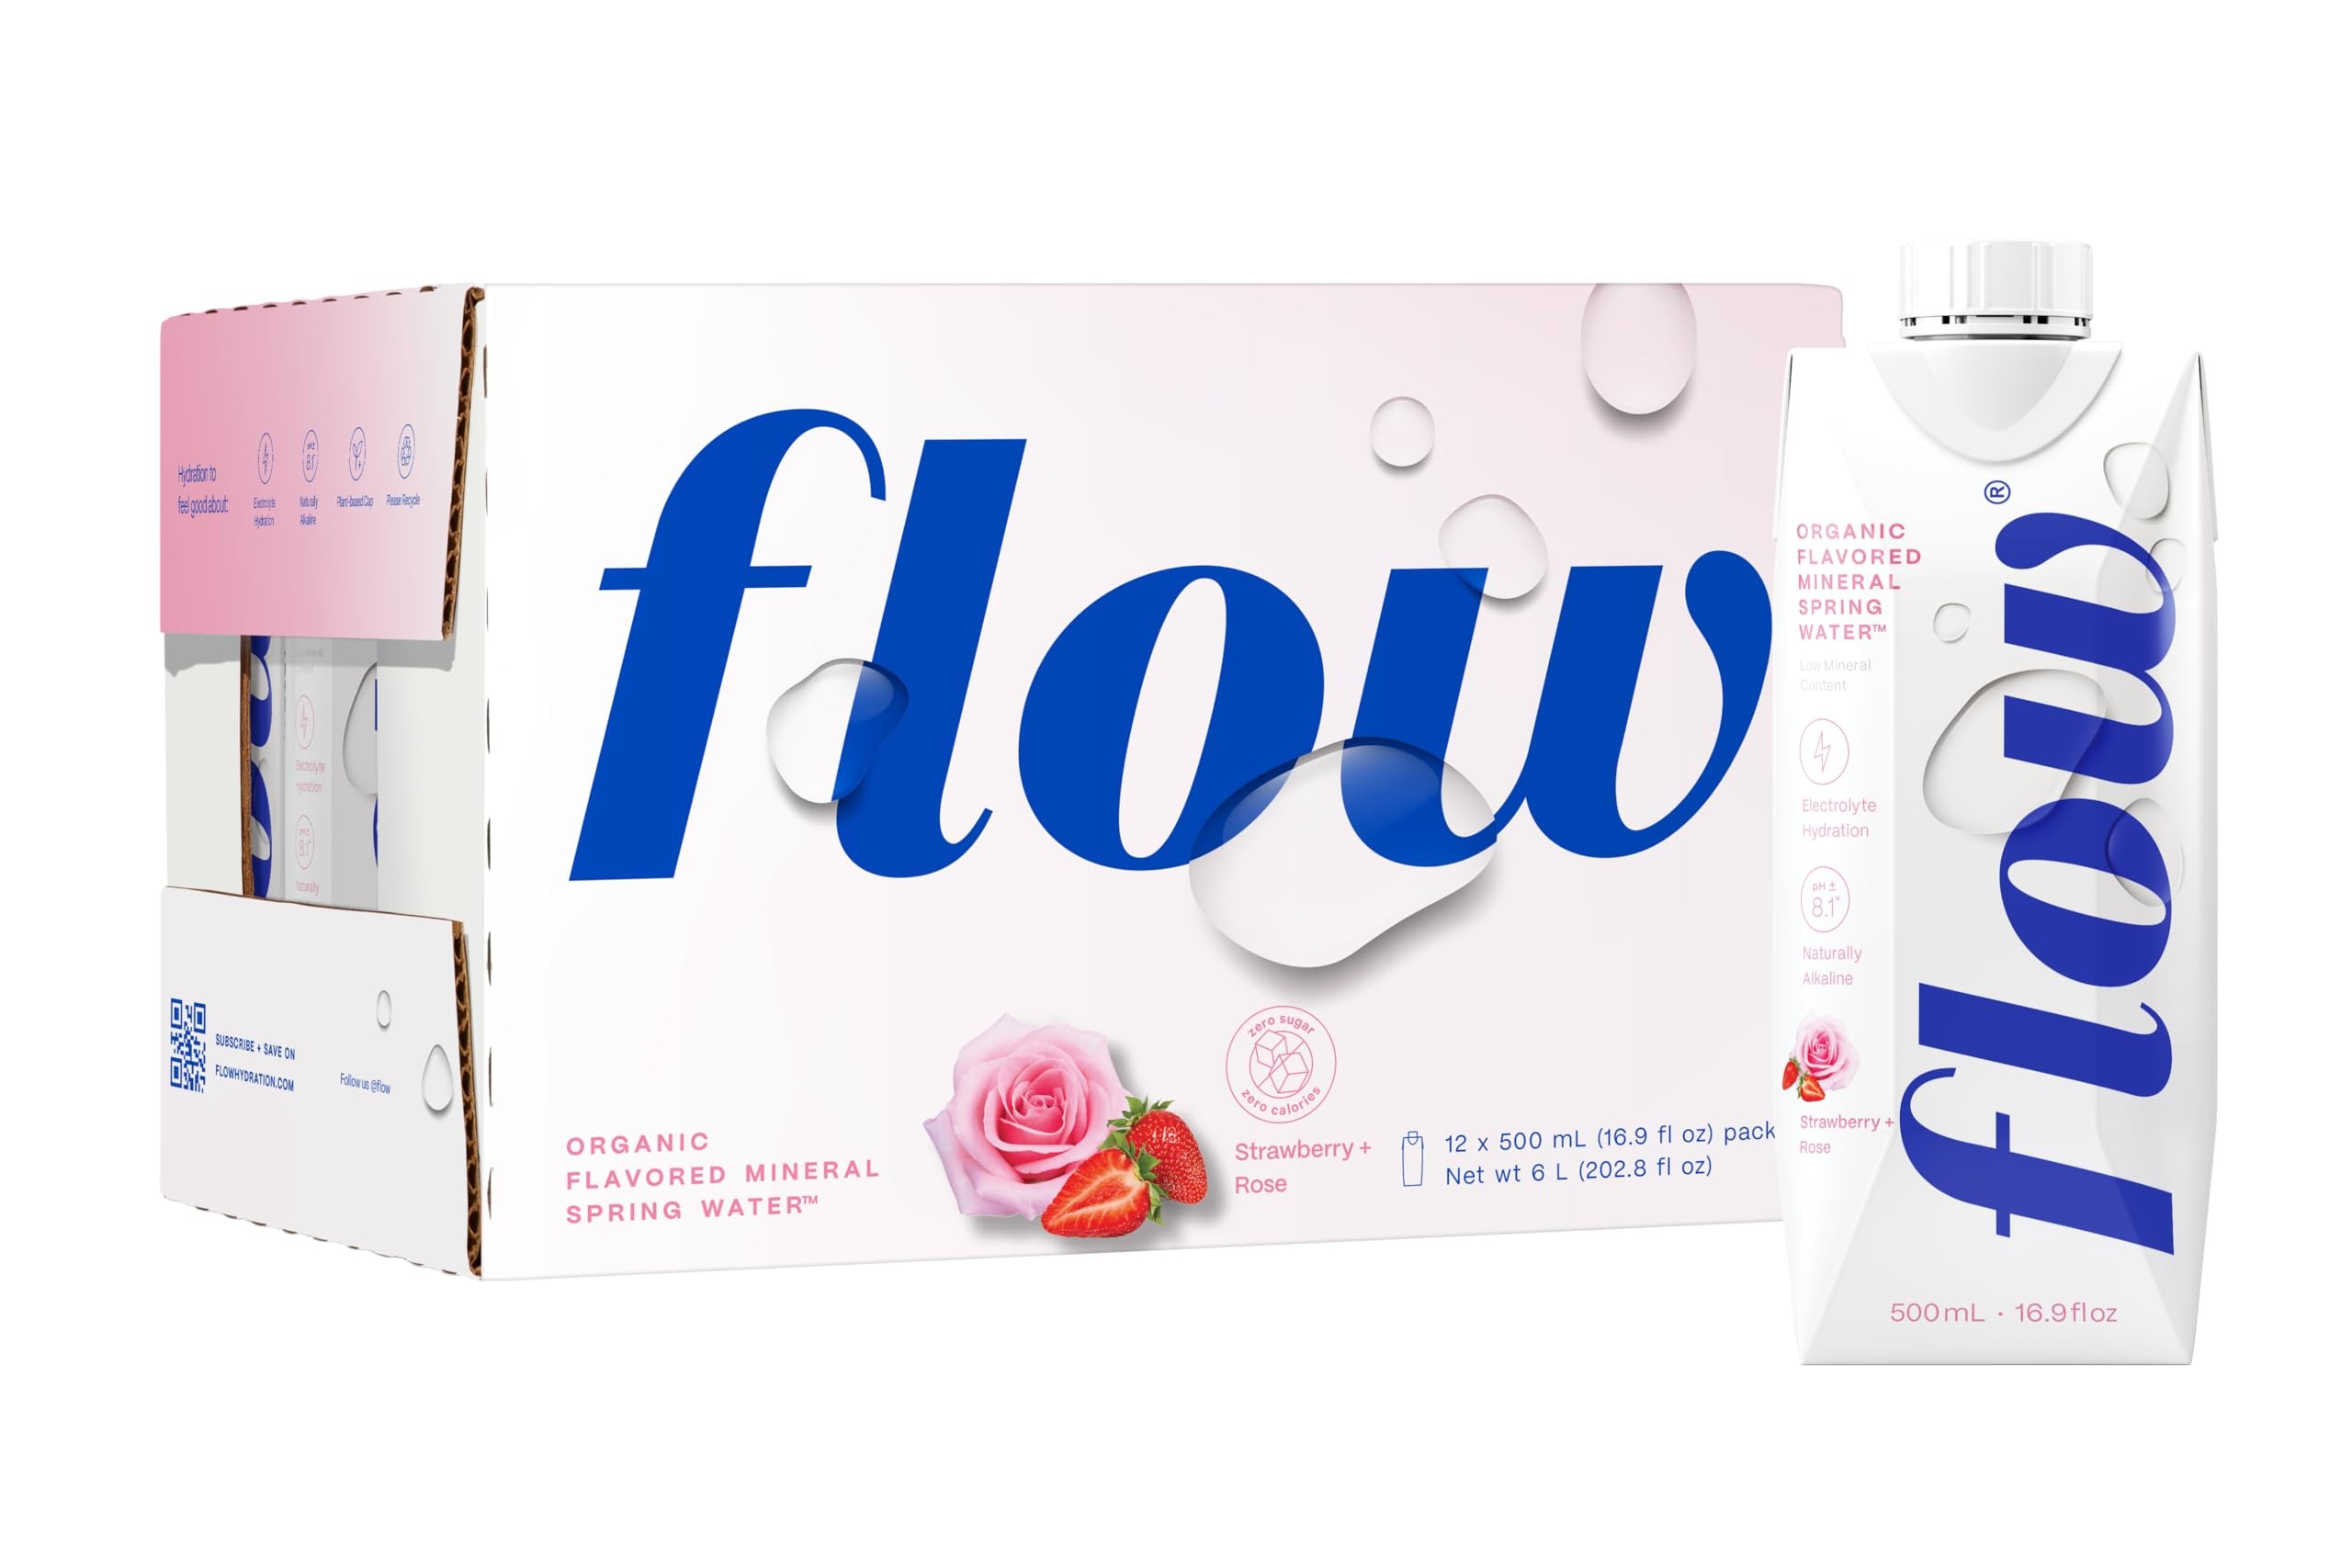
Item Name: Flow Alkaline Spring Flavored Water Strawberry Rose (12 Cartons)
Bullet Point 1: Natural Alkaline Spring Water: Enjoy the thirst-quenching goodness of Flow Alkaline Spring Water. Our bottled water is naturally alkaline + pH of 8.1 and rich in electrolytes and essential minerals for supercharged hydration.
Bullet Point 2: Healthy & Clean Mineral Water: Flow Alkaline Spring Water contains natural, essential minerals like calcium, potassium, magnesium and bicarbonate—vital nutrients for optimal hydration. They also give Flow Alkaline Spring Water its fresh, smooth taste.
Bullet Point 3: Bursting With Flavor: Each case includes 12 bottles of flavored water designed to be enjoyed with the organic essence of each flavor. Flow Flavor-Infused Spring Water does not contain added sugars or sweeteners so you get a fresh, smooth taste with no sugar, no juice, no calories, no preservatives and no GMOs.
Bullet Point 4: Eco-Friendly Packaging: Flow Alkaline Sprong Water comes in high quality, eco-friendly packs designed with up to 70% renewable materials, is recyclable, and has a plant based cap for a low carbon footprint
Bullet Point 5: Water With A Purpose: We're not just committed to providing naturally alkaline and great-tasting spring water. We're also working to provide sustainable hydration and hold our products and packaging to the highest social and environmental standards.
Value: 16.9
Unit: Fl Oz

Price: 36.245